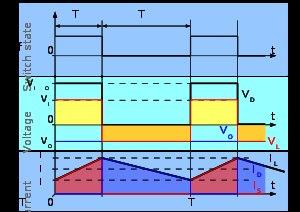
Un convertisseur Buck-Boost est une alimentation à découpage qui convertit une tension continue en une autre tension continue de plus faible ou plus grande valeur mais de polarité inverse.